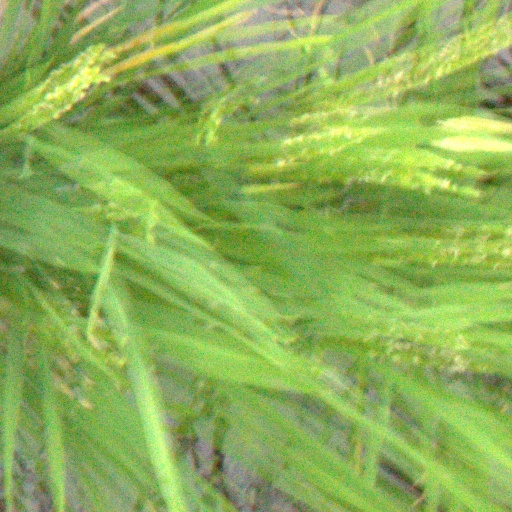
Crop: rice